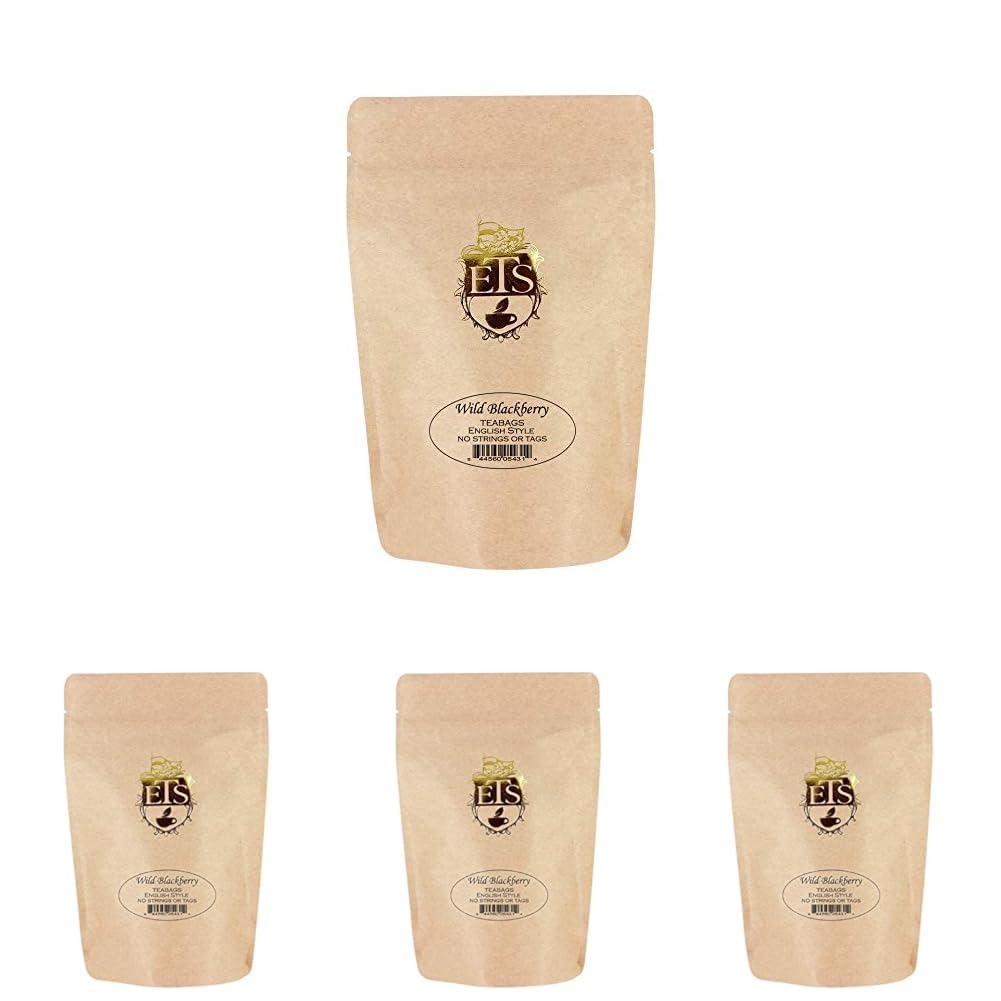
Item Name: Key Lime Flavored Black Tea Bags - 25ct
Bullet Point 1: A refreshing an intense taste
Bullet Point 2: Makes a great iced tea
Bullet Point 3: Medium caffeine content
Value: 25.0
Unit: Count

Price: 9.94